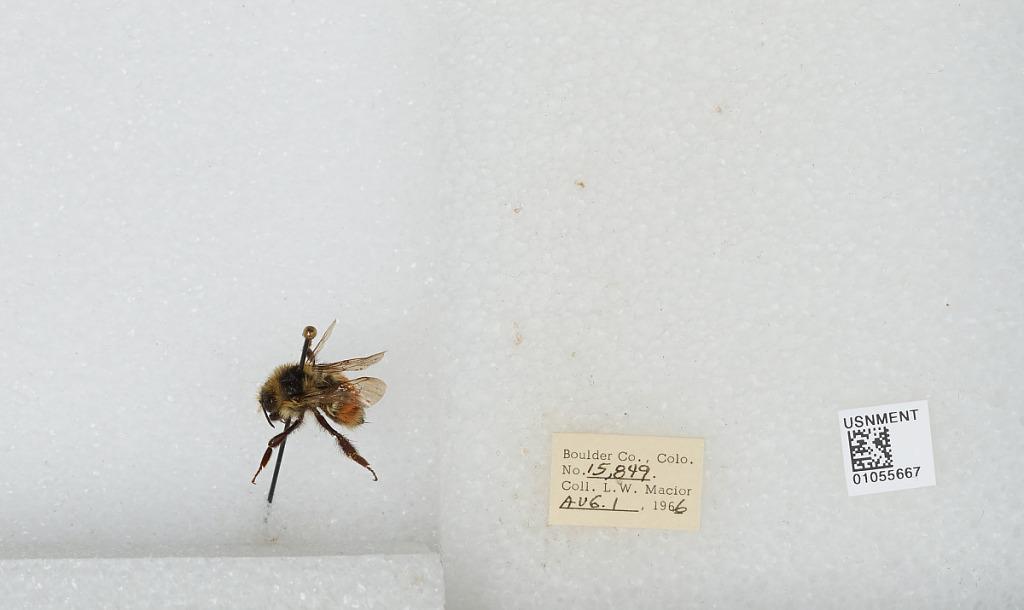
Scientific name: Bombus (Pyrobombus) bifarius Cresson
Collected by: L. Macior
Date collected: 1966-8-1
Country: United States
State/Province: Colorado
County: Boulder
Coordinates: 40.0017, -105.308